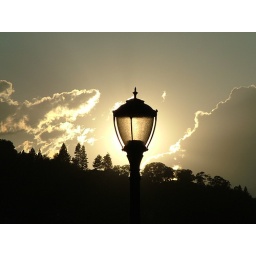
An Ashland street lamp against the setting sun.